Sport in Switzerland

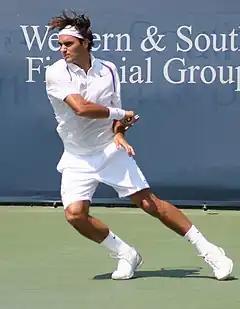
Roger Federer is widely considered to be one of "the best male player in the history of tennis"

Over the last few decades, swiss tennis players Roger Federer, Stan Wawrinka and Martina Hingis have been at the top of tennis. Federer, Wawrinka and Hingis all have Grand Slam singles titles to their names. Federer won 20 Grand Slam titles and holds the record for the longest consecutive stay as the world number 1 at 237 weeks. Federer won a record 8 Wimbledon titles overall and also won the Australian Open 6 times, the US Open 5 times and the French Open once. Another Swiss tennis figure is Marc Rosset, winning the singles gold medal at the 1992 Olympics. Federer and Wawrinka teamed up at the 2008 Olympics to win the doubles gold medal, and Switzerland also won the 2014 Davis Cup.